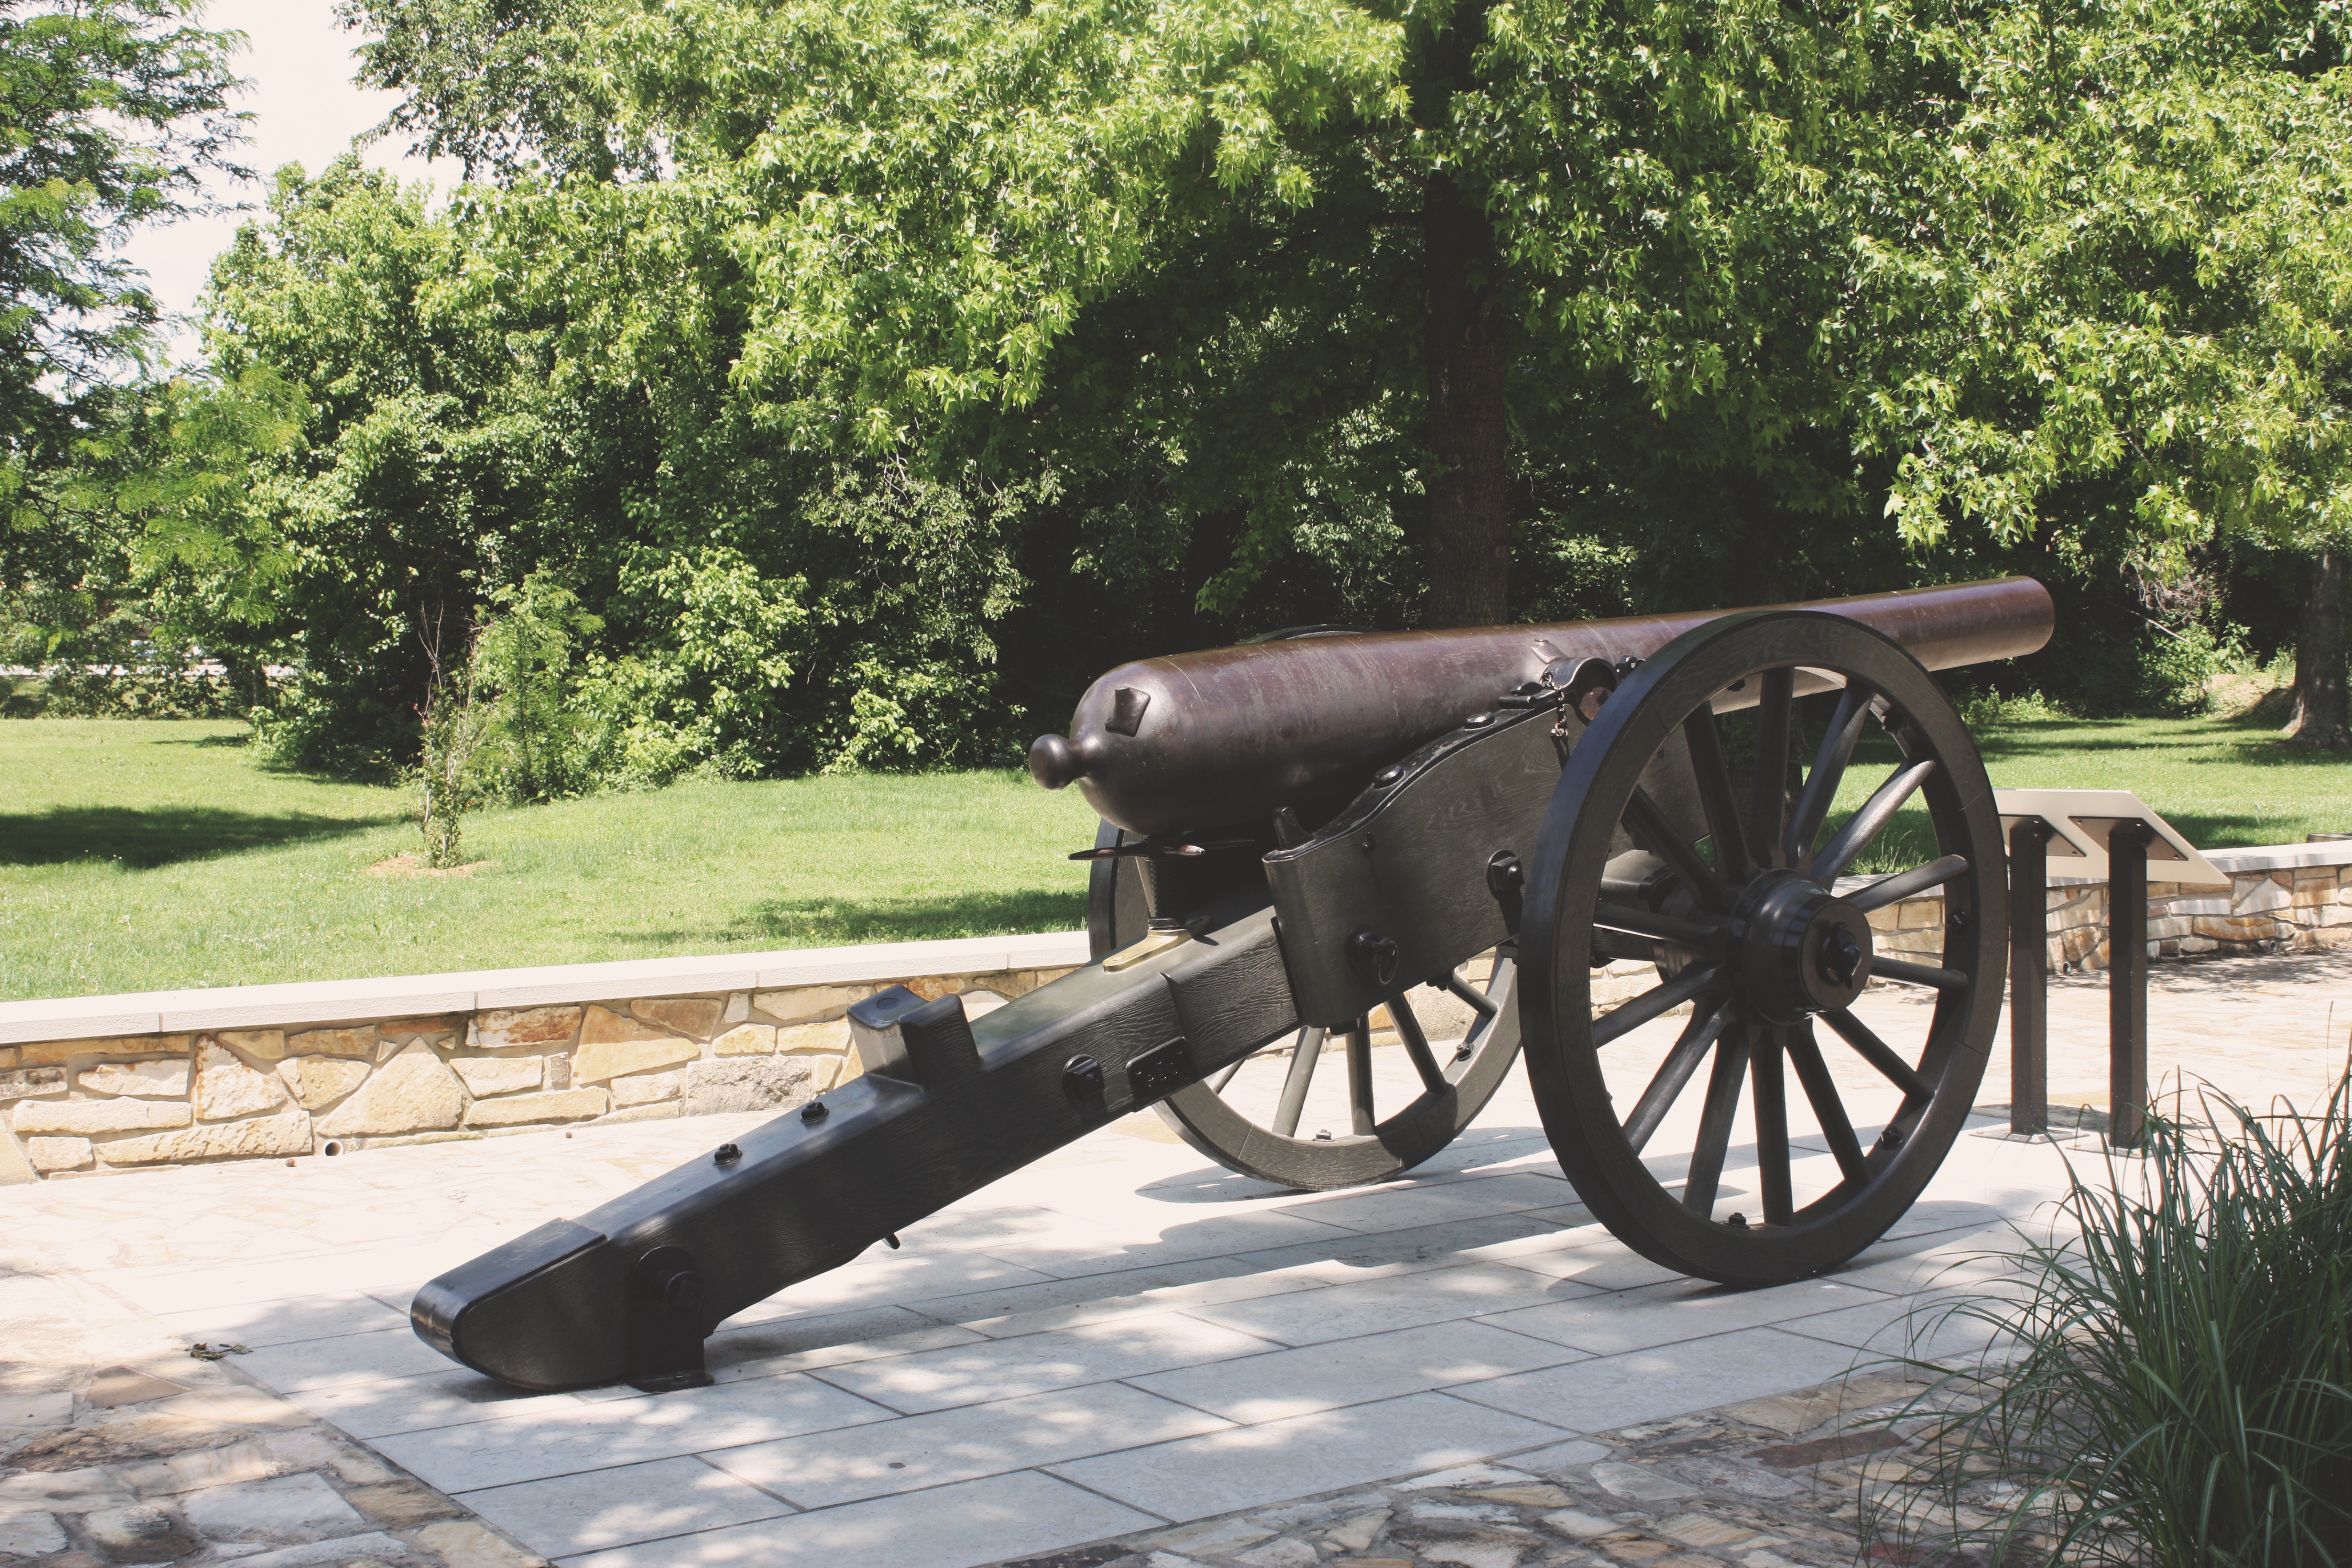
vehicle, weapon, gun, cannon, man made object